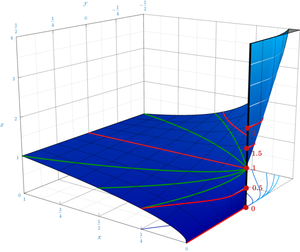
Graphique 3D de z &#61
Zéro à la puissance zéro, noté 0⁰, est une expression mathématique qui n'a pas de valeur évidente. Il n'existe pas de consensus quant à la meilleure approche : définir l'expression ou la laisser non définie. Plusieurs justifications existent pour chacune des possibilités, et celles-ci sont décrites dans cet article. En algèbre ou en théorie des ensembles, il est généralement convenu que la réponse est 0⁰ = 1, alors qu'en analyse, l'expression n'est généralement pas définie. Les programmes informatiques ont également différentes méthodes pour gérer cette expression.